Castilleja

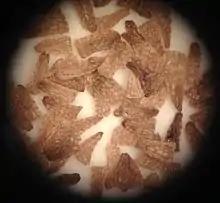
Seeds of putative "Castilleja levisecta" × "Castilleja hispida" hybrid

"Castilleja" species are eaten by the larvae of some lepidopteran species, including "Schinia cupes" (which has been recorded on "C. exserta") and "Schinia pulchripennis" (which feeds exclusively on "C. exserta"), and checkerspot butterflies, such as "Euphydryas" species. Pollinators aid these plants in reproduction, with insects visiting the flowers, as well as hummingbirds for some species.